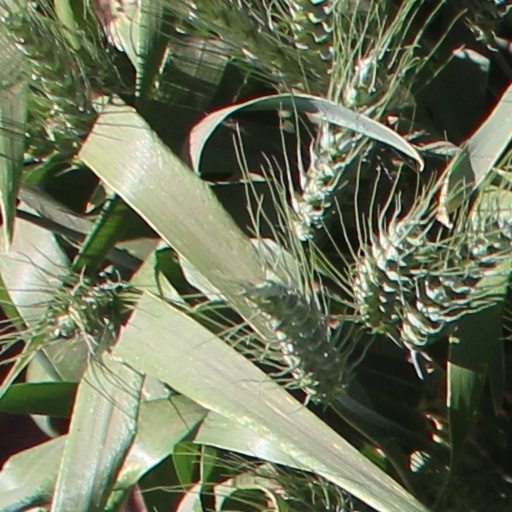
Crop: wheat